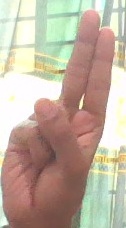
ASL sign: U